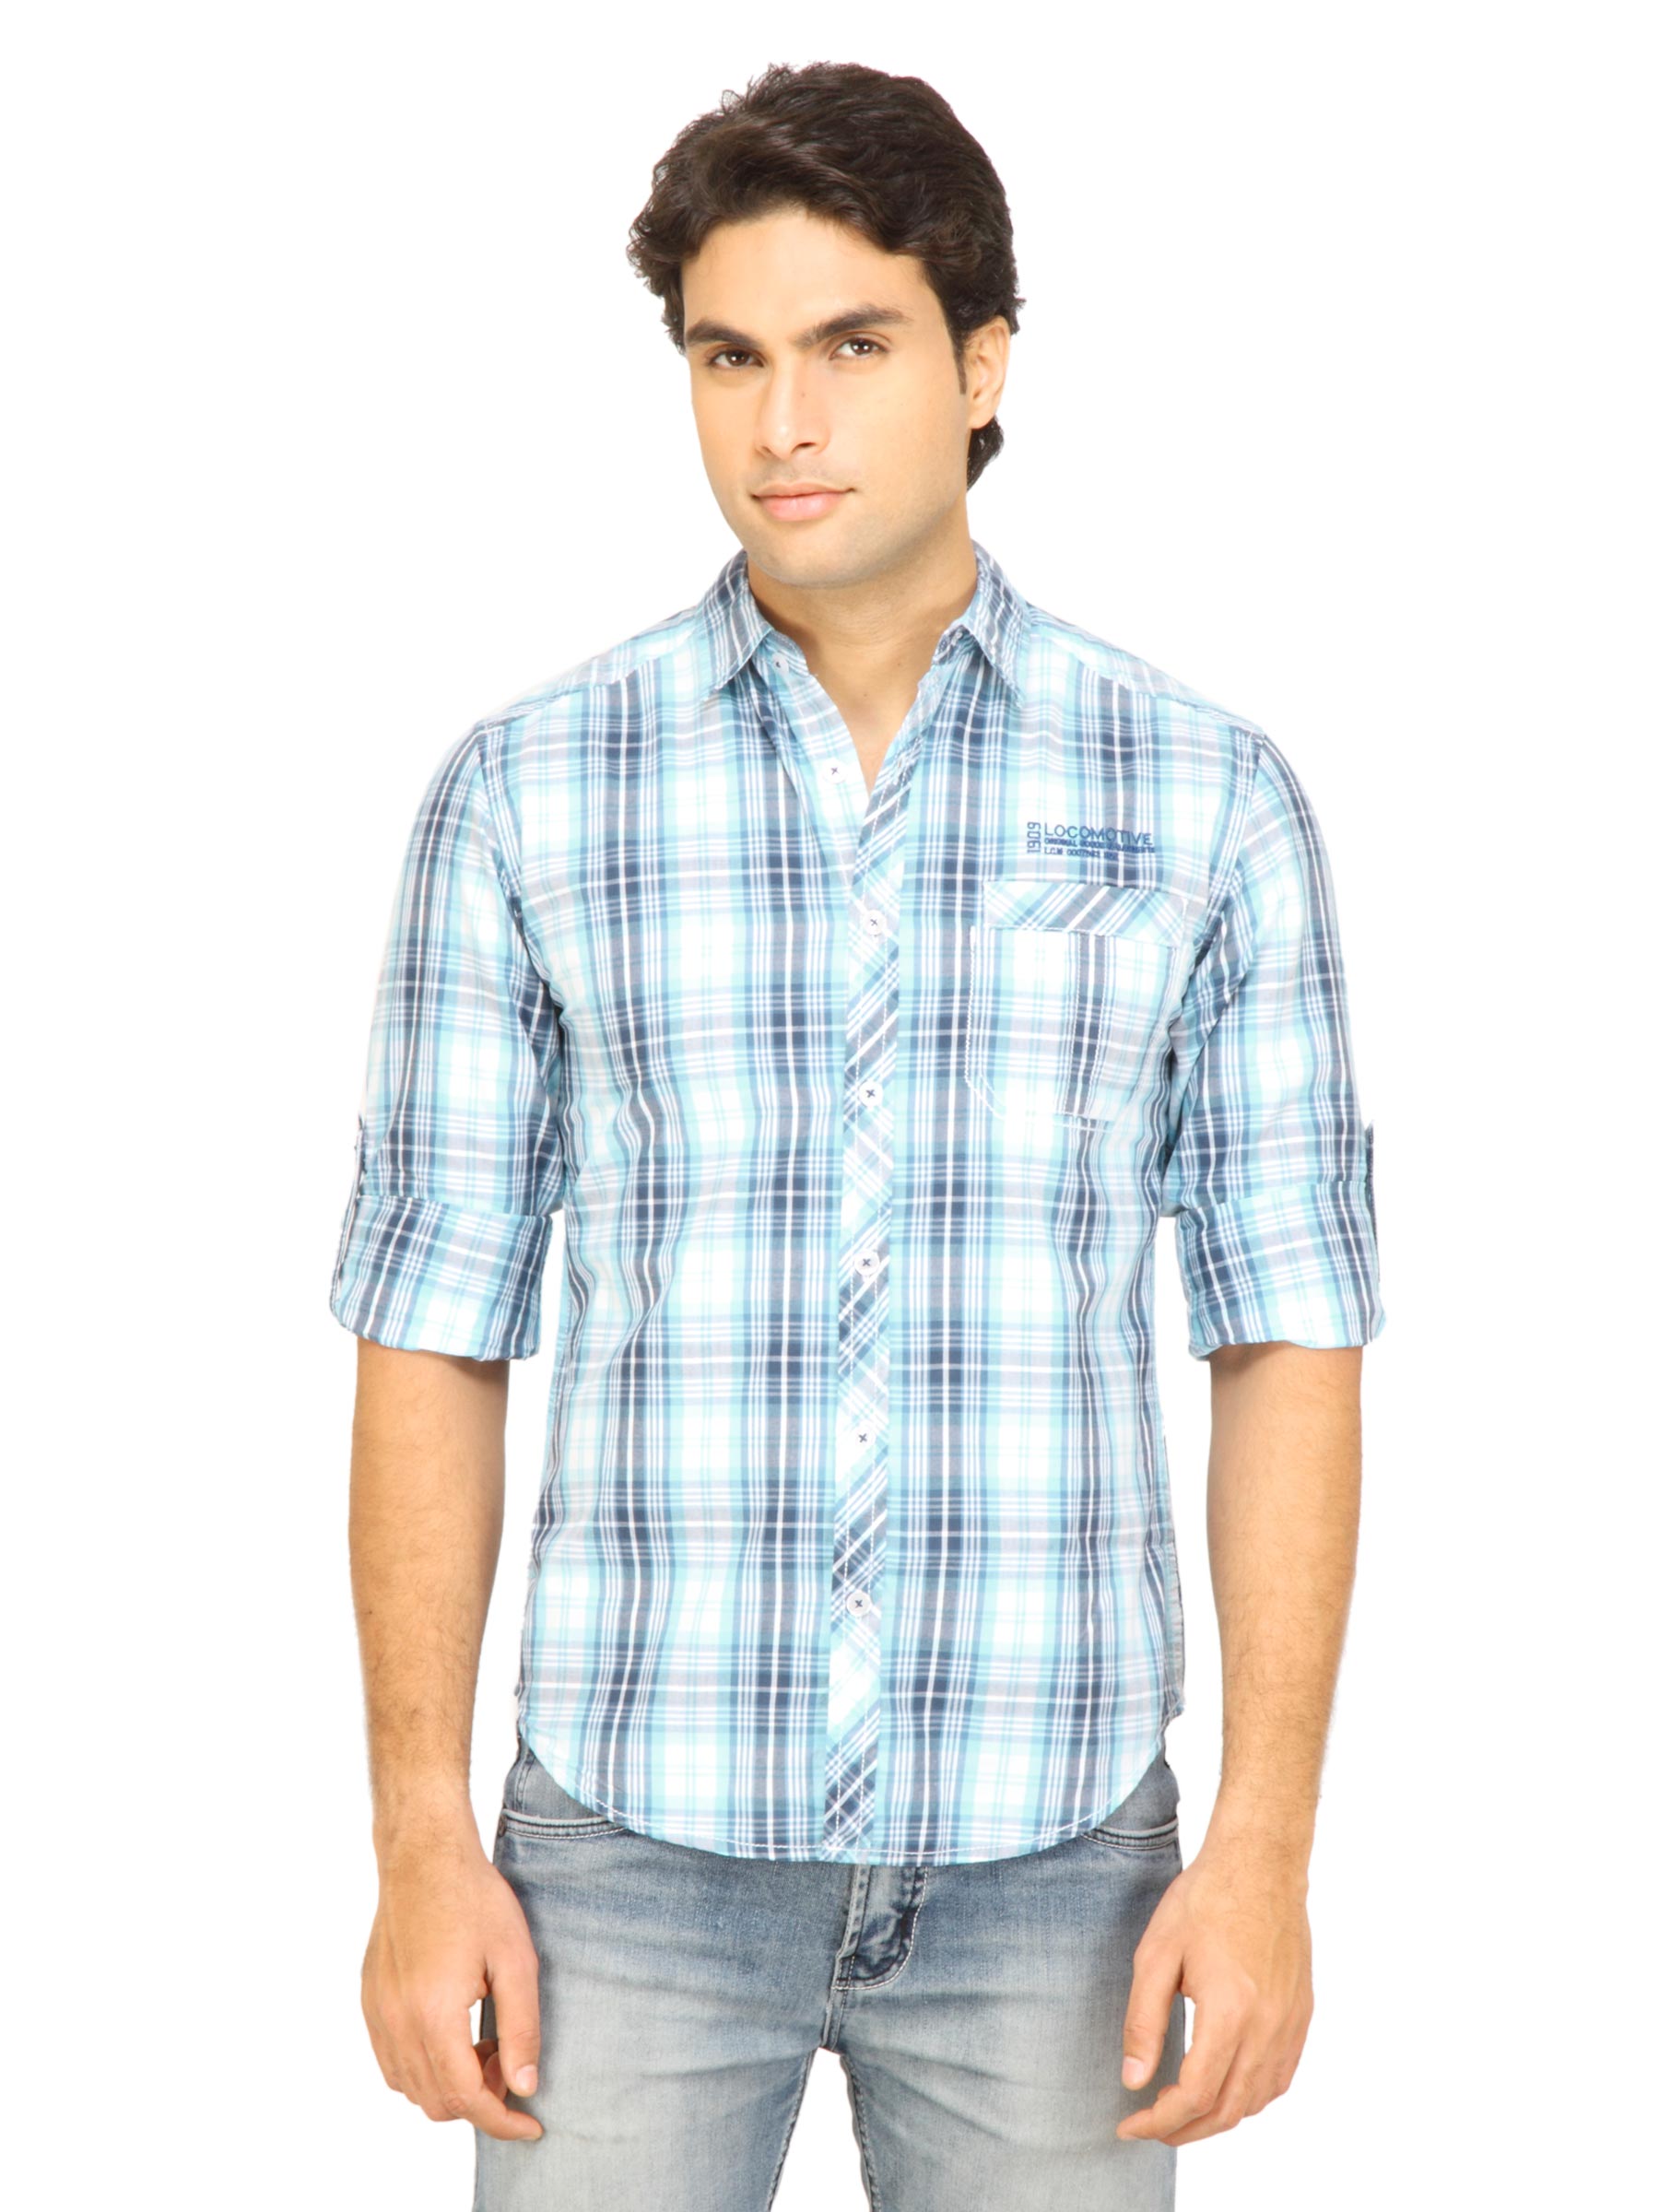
Locomotive Men Check Blue Shirt
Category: Apparel / Topwear / Shirts
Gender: Men
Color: Blue
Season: Fall 2011
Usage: Casual